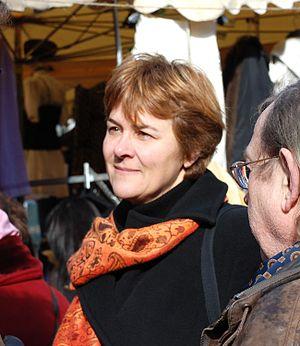
Dominique Voynet au marché de la Croix de Chavaux le 3 février 2008, à Montreuil.
Cette page présente les candidats à l'élection présidentielle française de 2007.